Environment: real
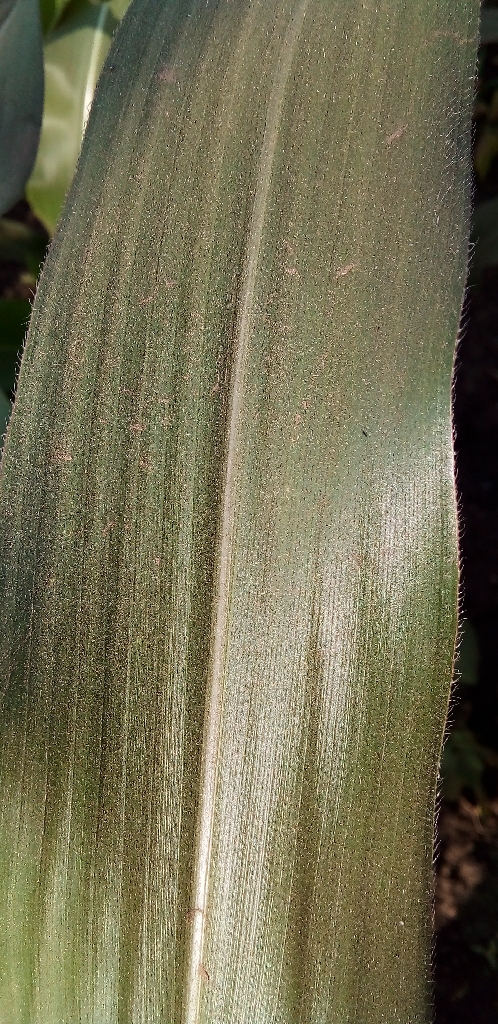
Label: healthy